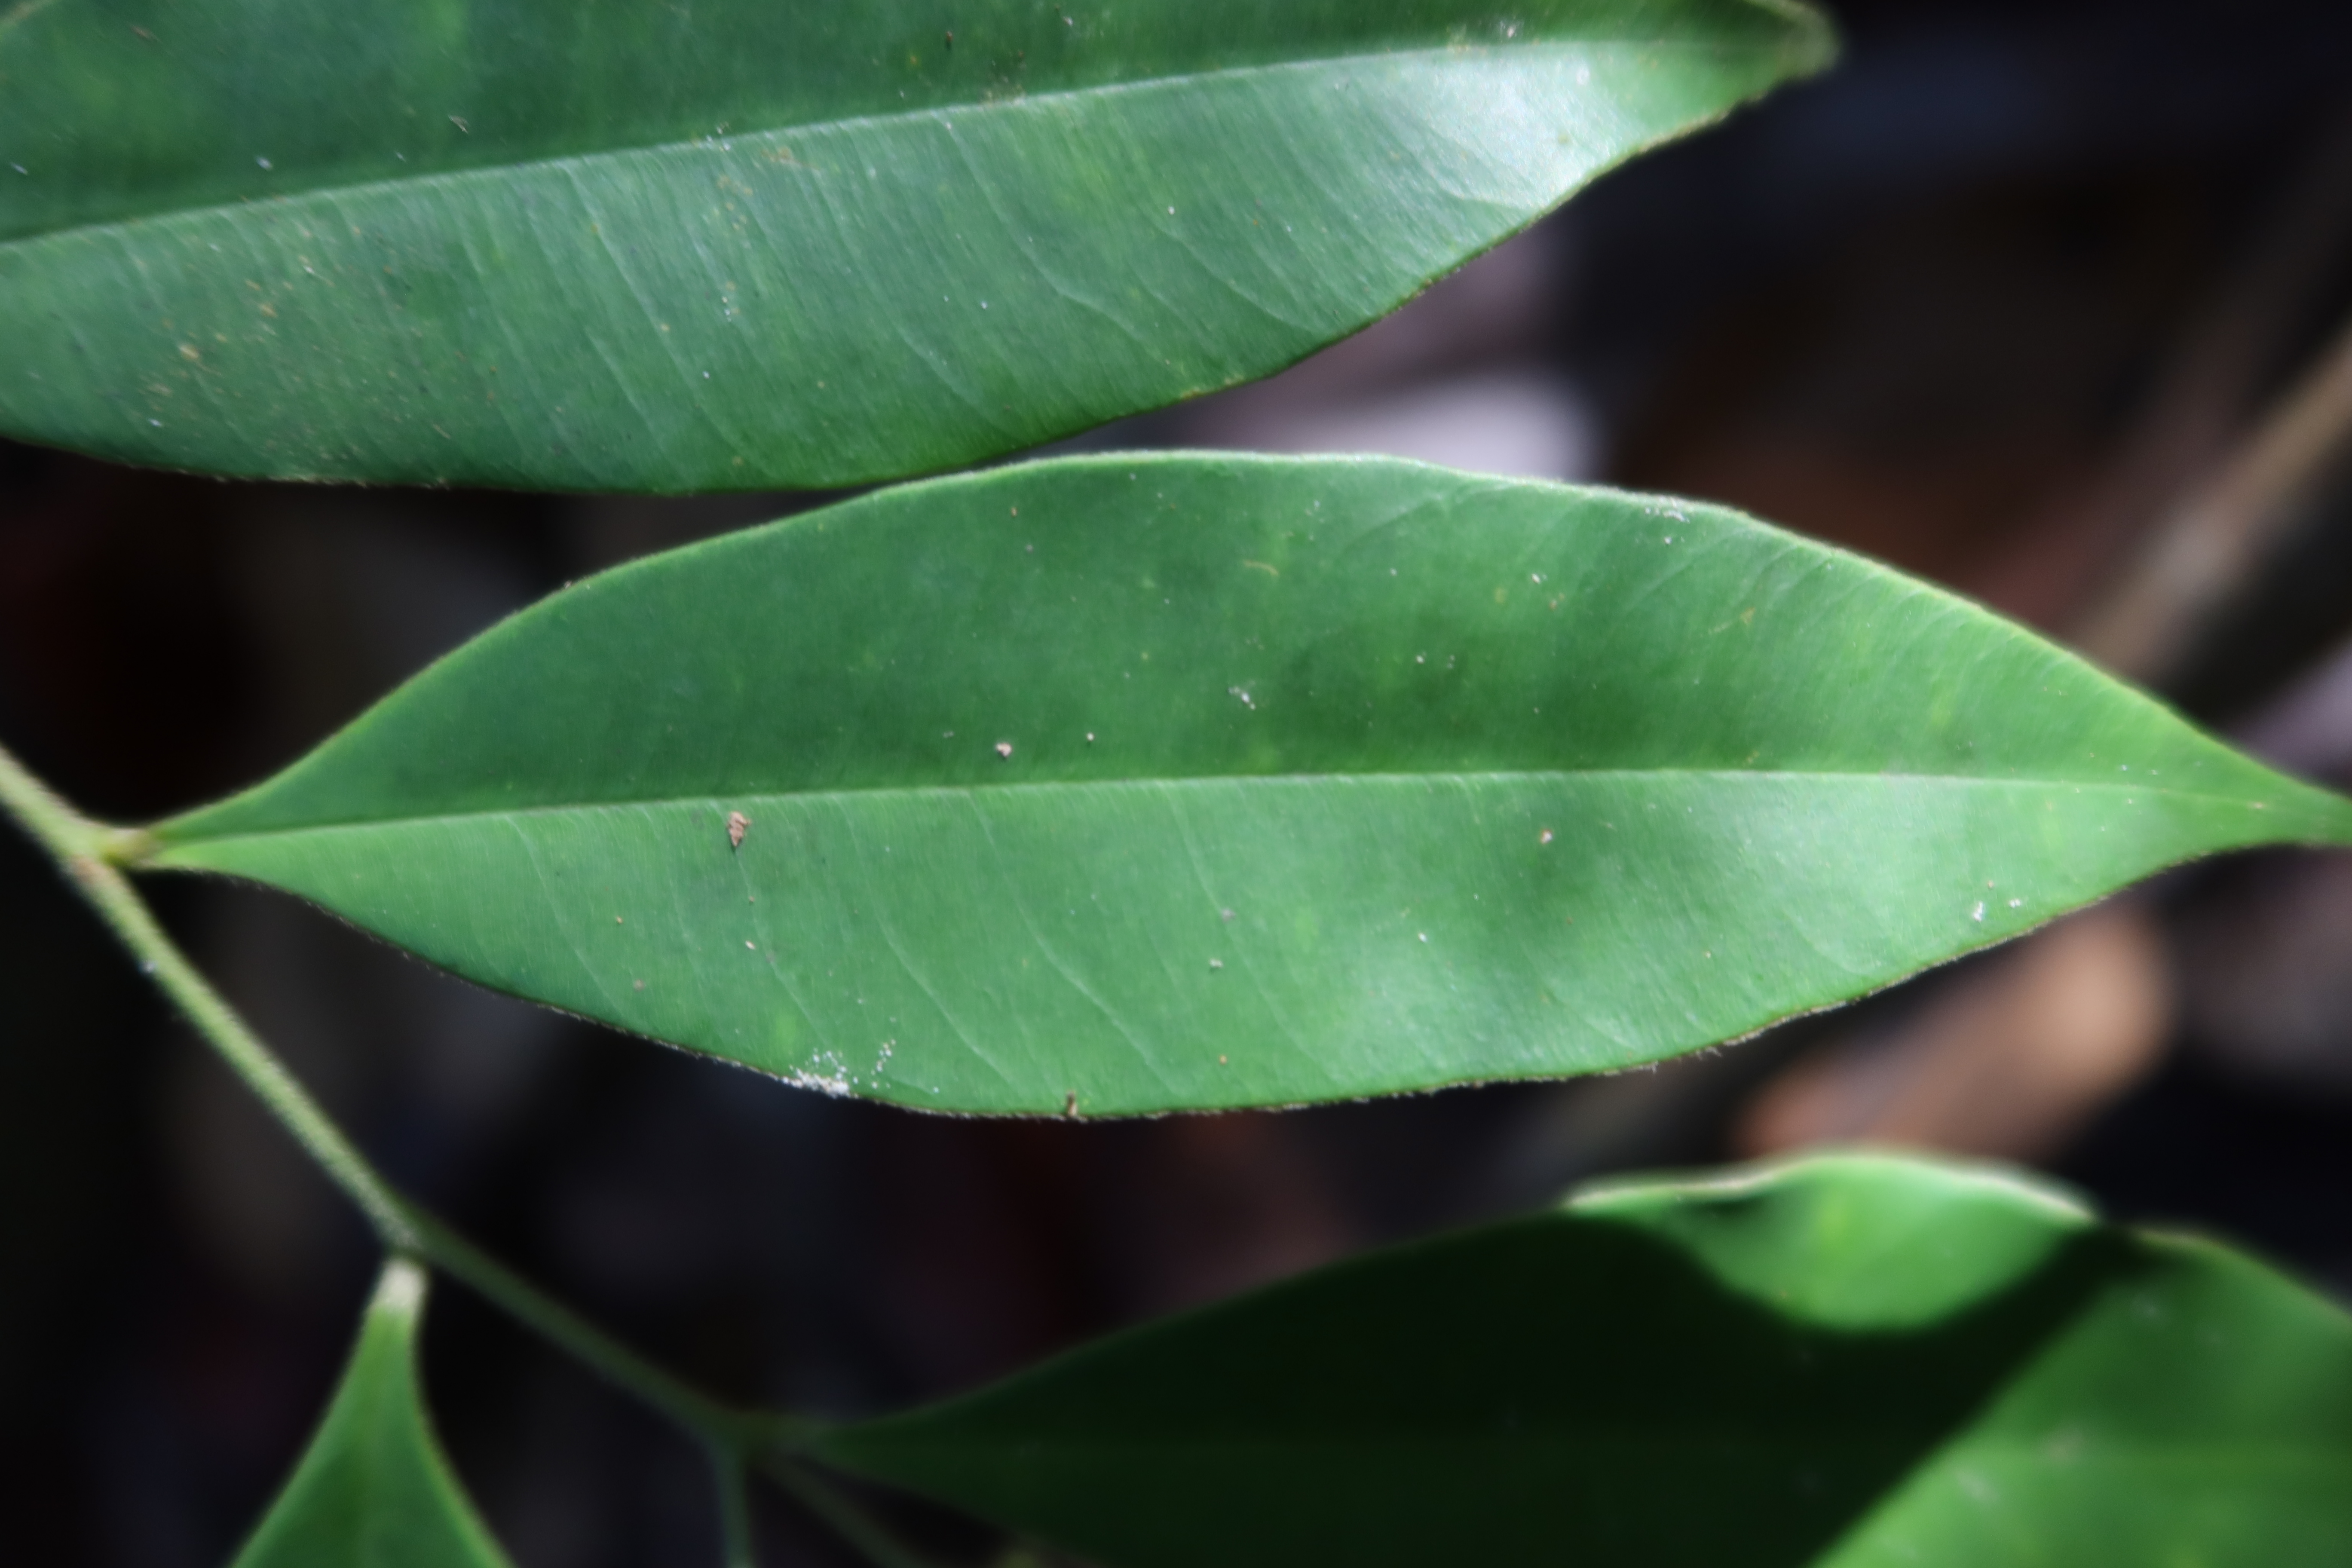
Label: Powdery mildew